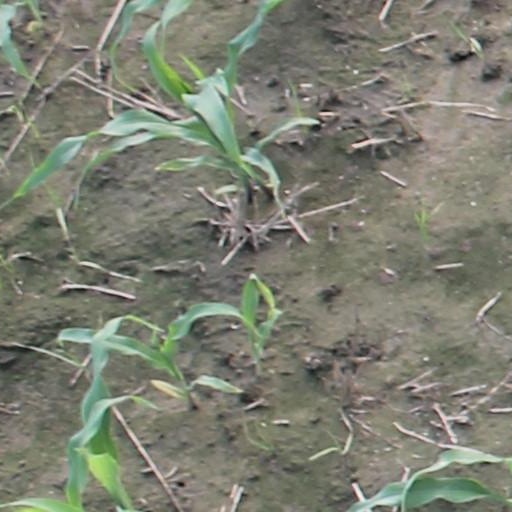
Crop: maize; corn